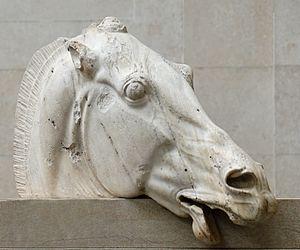
Tête d'un cheval tirant le char de Séléné. Figure O du fronton Est du Parthénon, vers 447-433 av. J.-C.
En géologie, le marbre est une roche métamorphique dérivée du calcaire et constituée principalement de cristaux de calcite. En architecture, sculpture et marbrerie ce terme peut désigner n'importe quelle pierre difficile à tailler et capable de prendre un beau poli, dont les plus courantes sont les « vrais » marbres.